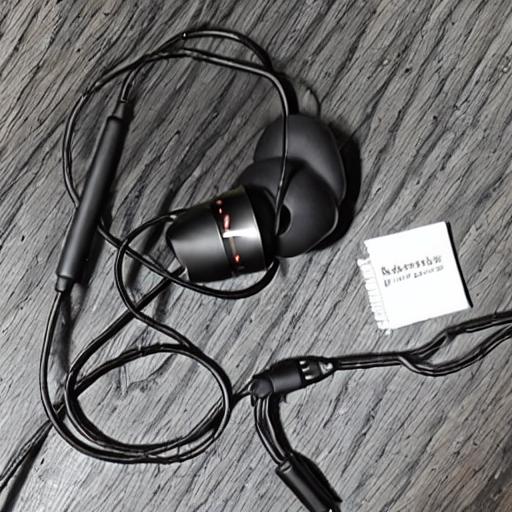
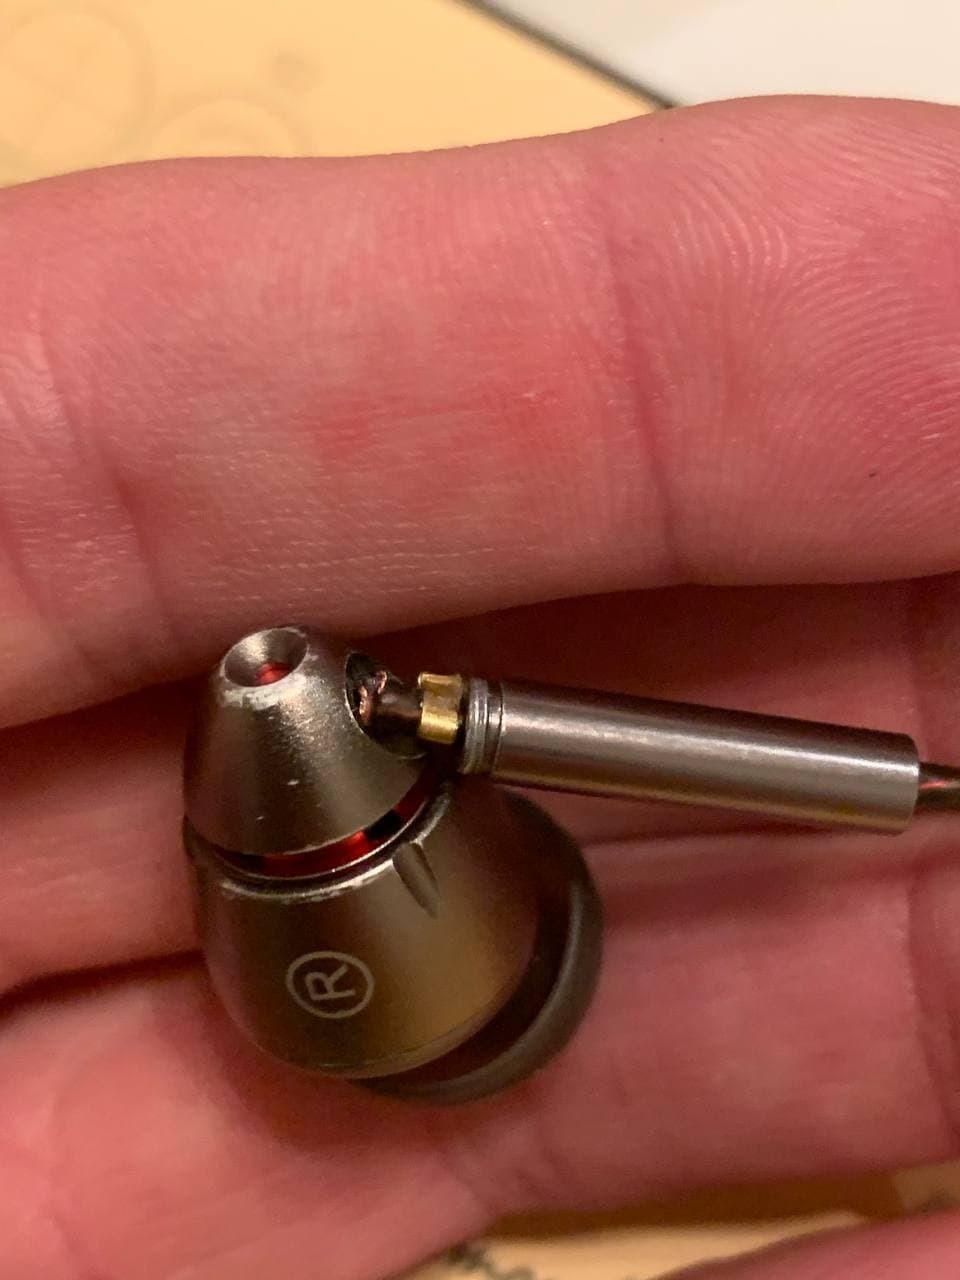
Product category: headphones
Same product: no